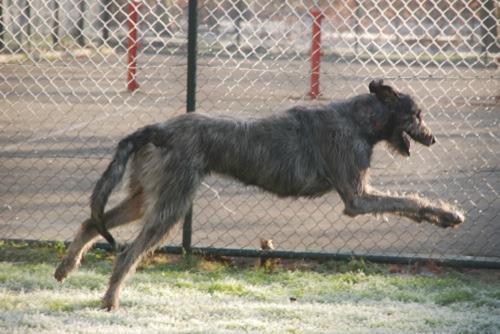
Irish_wolfhound